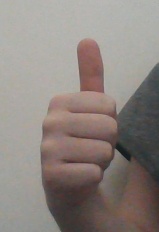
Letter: aleff